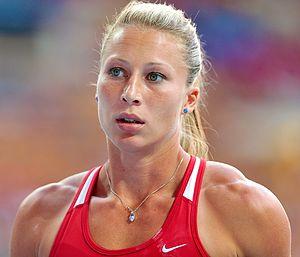
Jiřina Ptáčníková est une athlète tchèque spécialiste du saut à la perche.